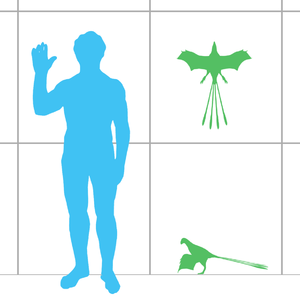
Yi est un genre éteint de petits dinosaures à plumes, des théropodes paraviens basaux, découvert en Chine.